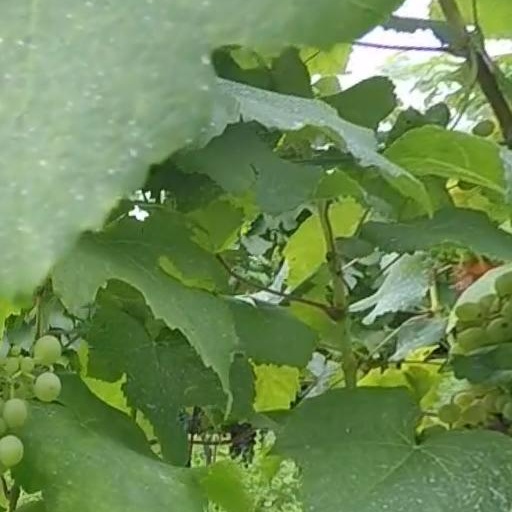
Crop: grape